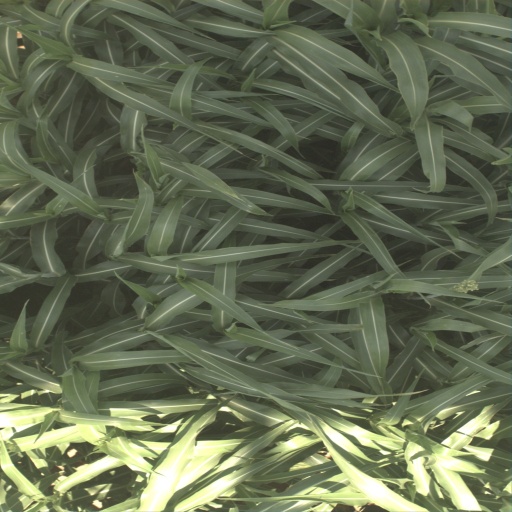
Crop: sorghum